Gordon Buehrig

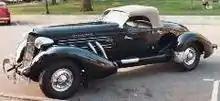
1935 Auburn Speedster designed by Gordon Buehrig

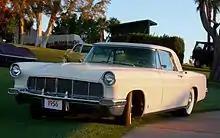
1956 Continental Mark II

Gordon Miller Buehrig (B-yur-rig) (June 18, 1904 – January 22, 1990) was an American automobile designer.